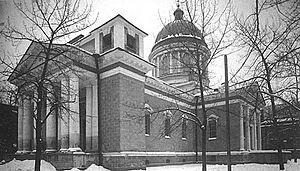
Saint-Pétersbourg. .